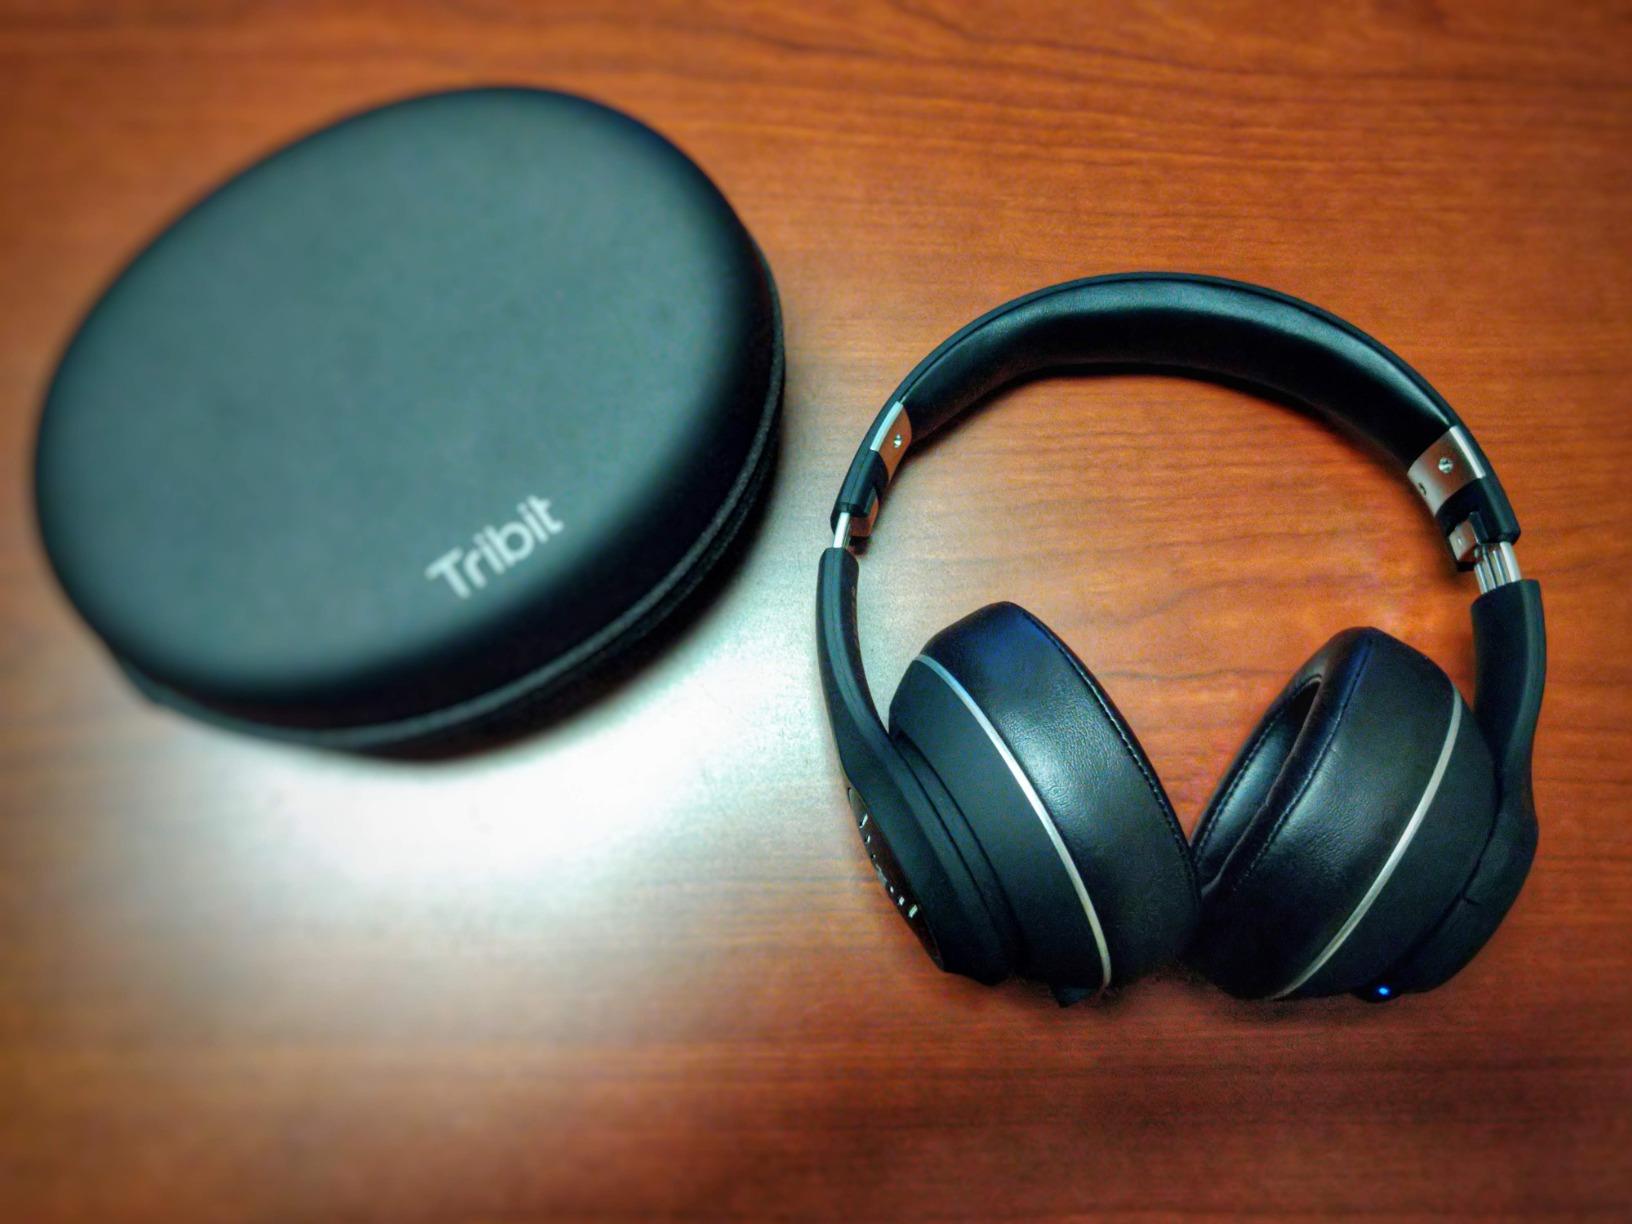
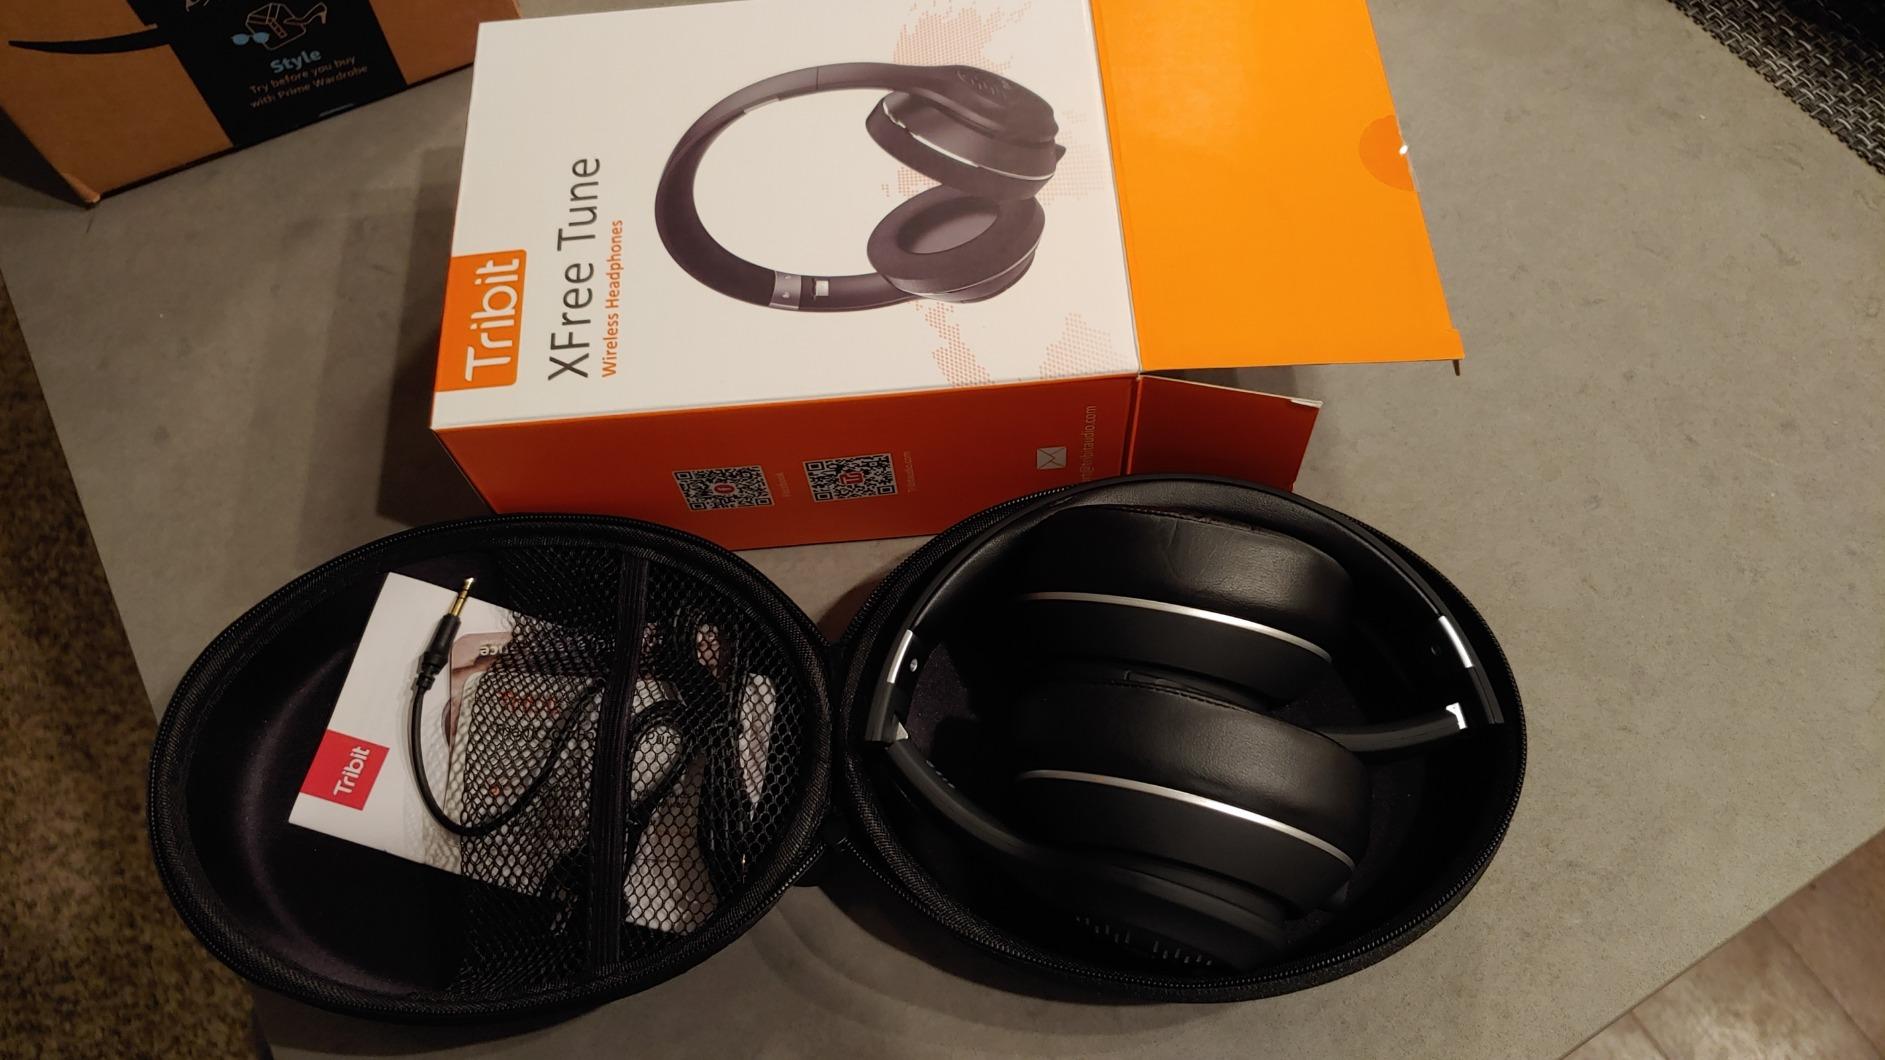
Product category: headphones
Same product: yes